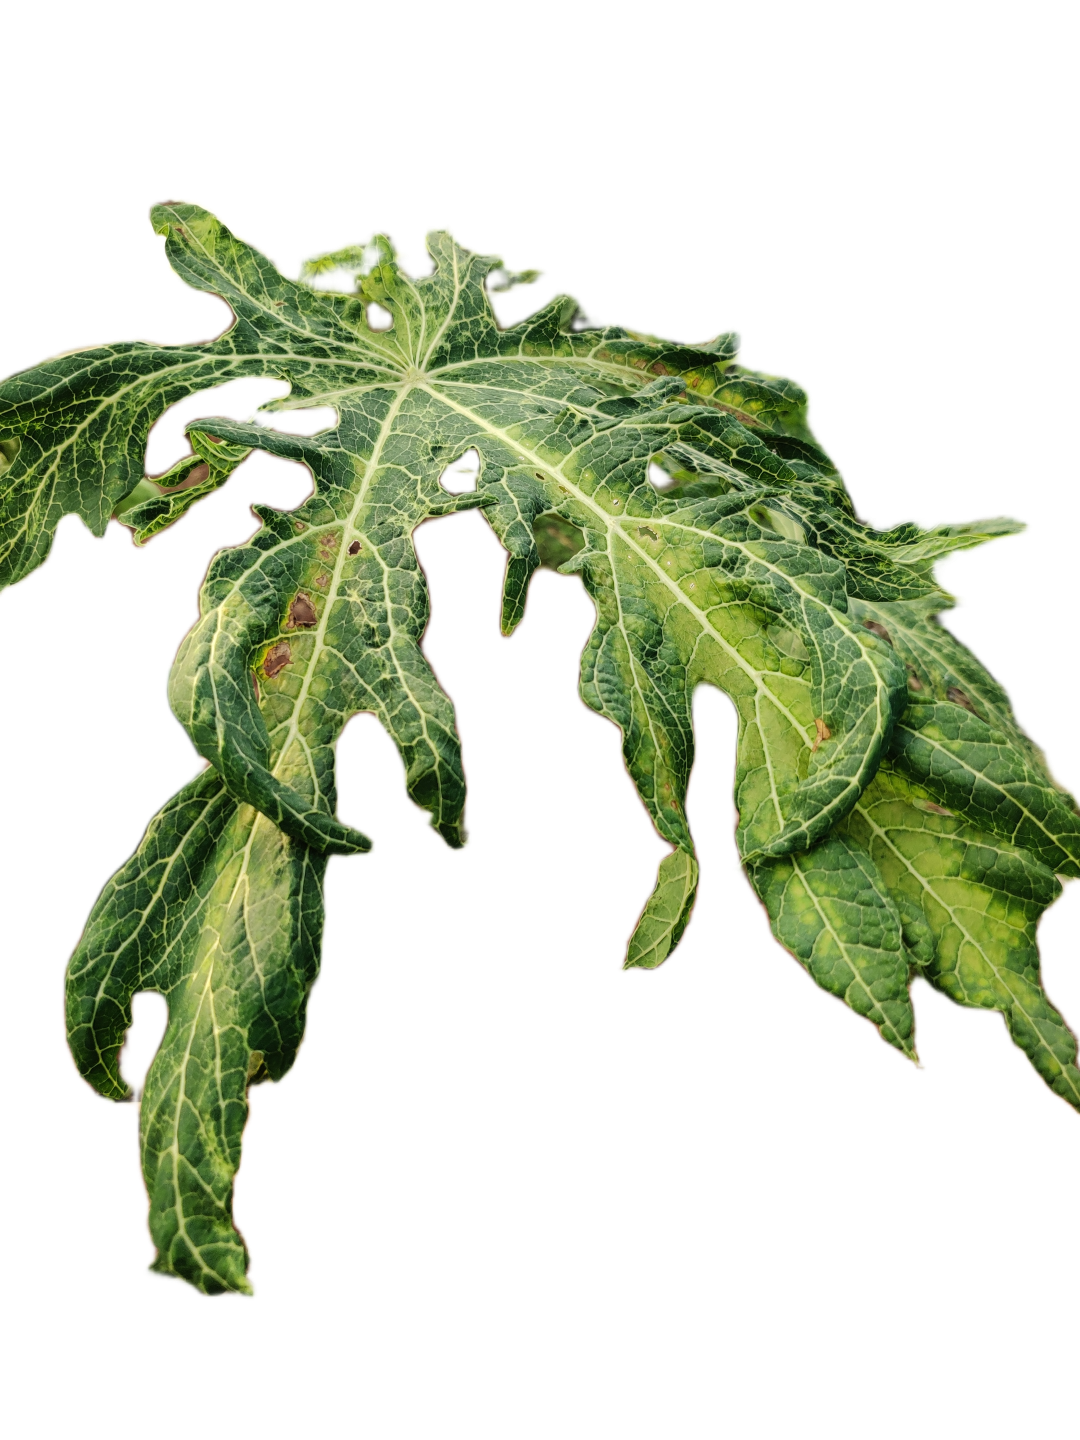
Crop: Papaya
Label: Curled_Yellow_Spot